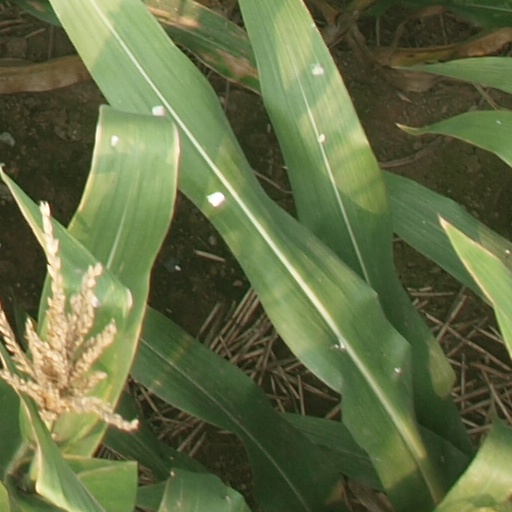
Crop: maize; corn